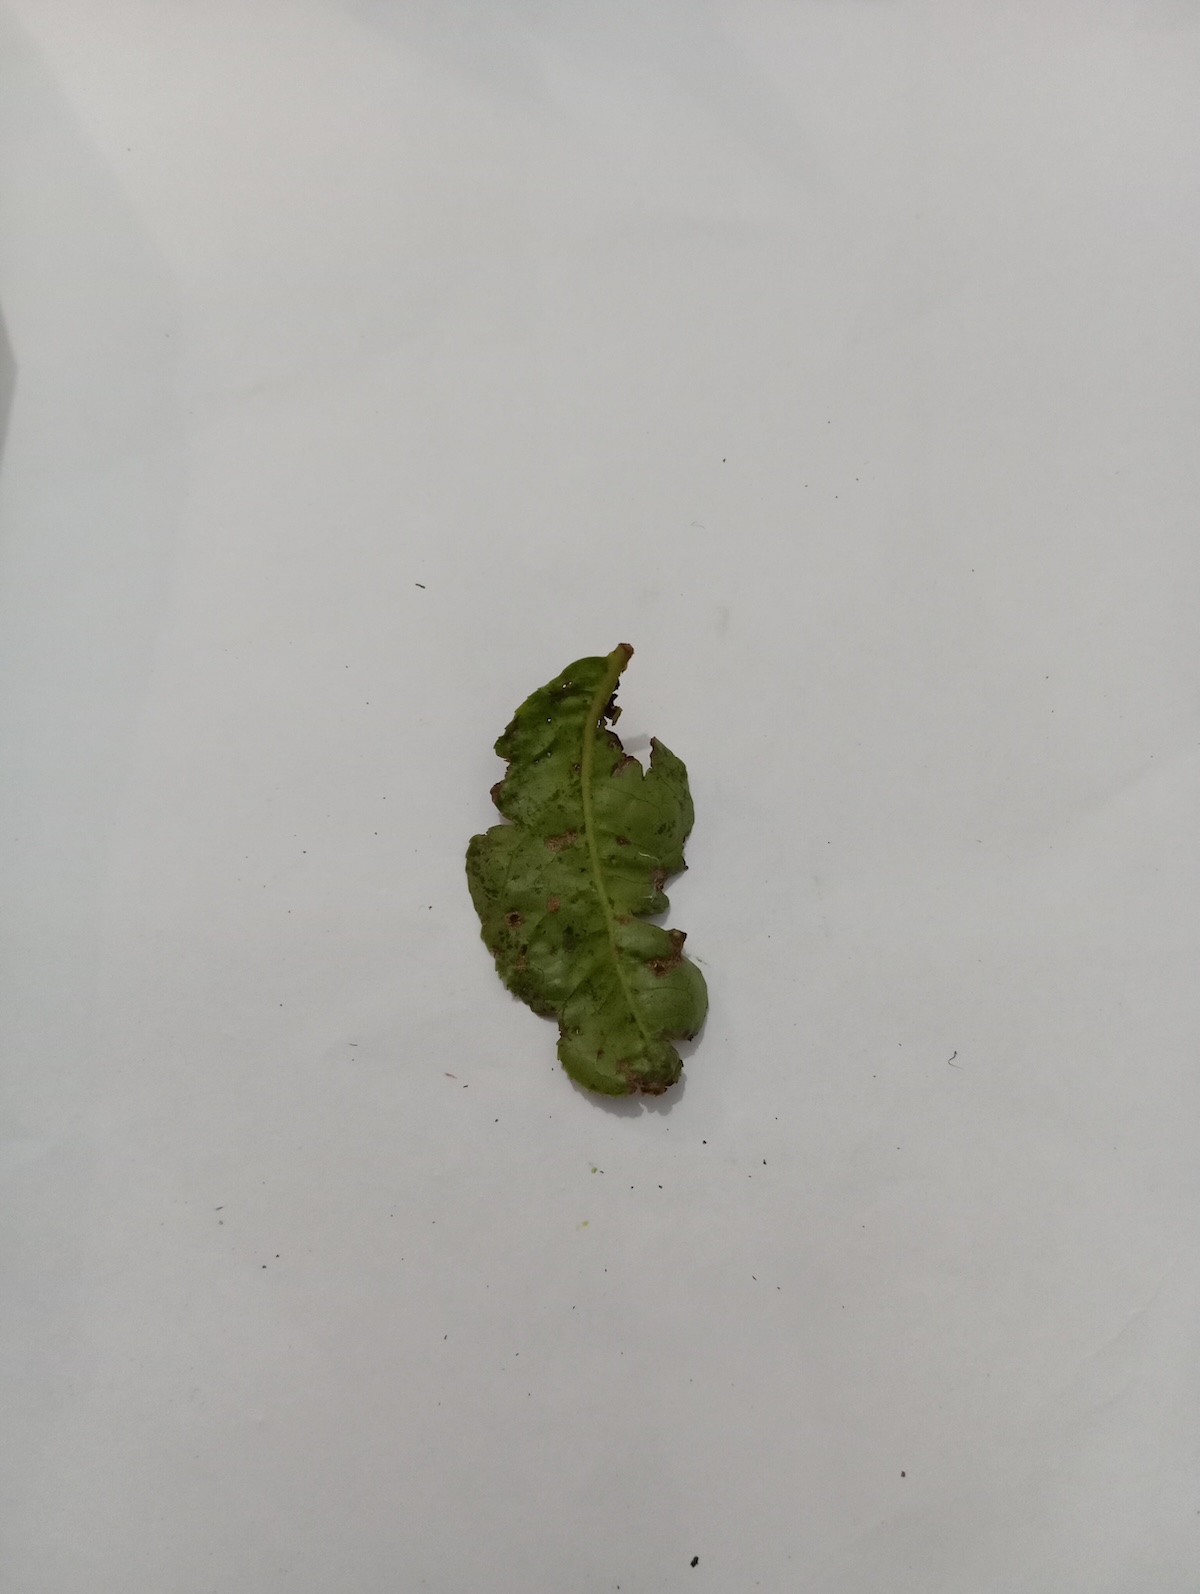
Label: Green mirid bug